1326

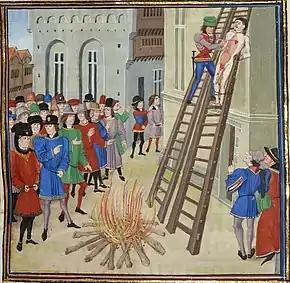
Hugh Despenser the Younger is Hanged, drawn and quartered.

Year 1326 (MCCCXXVI) was a common year starting on Wednesday of the Julian calendar.